The Dinosaur Project

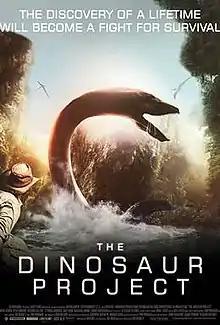
UK theatrical release poster

The Dinosaur Project is a 2012 British found footage science fiction adventure film directed by Sid Bennett, who also co-wrote the film with Jay Basu. It stars Richard Dillane, Peter Brooke, Matthew Kane, Natasha Loring, Stephen Jennings, Andre Weideman with Abena Ayivor and Sivu Nobongoza.